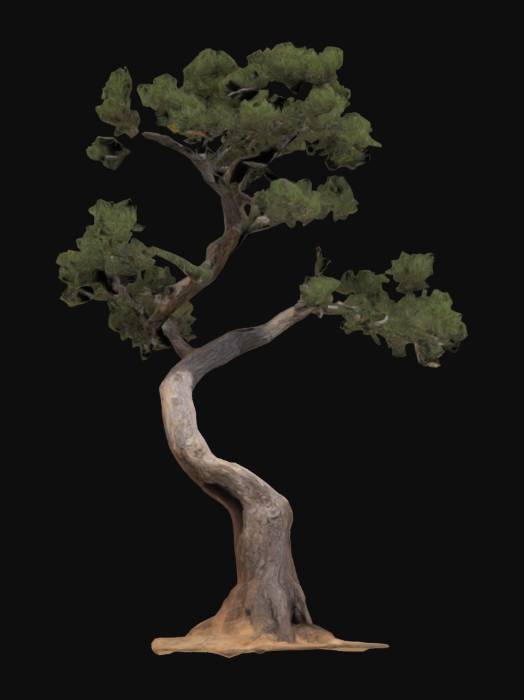
미적 점수 (1~10점): 7